Flag of Italy

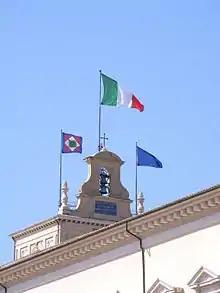
The Italian flag flying on the top of the Quirinal Palace, Rome, the main official residence of the President of the Italian Republic. From left to right, the presidential standard of Italy, the flag of Italy and the flag of the European Union.

In 1997, on its bicentenary, 7 January was declared Tricolour Day; it is intended as a celebration, though not a public holiday. On 31 December 1996, with the same law that established the Tricolour Day, a celebration held on 7 January of each year in memory of the adoption of the red, white and green flag by the Cispadane Republic (7 January 1797), established a national committee of 20 members that would have the objective of organising the first solemn commemoration of the birth of the Italian flag.